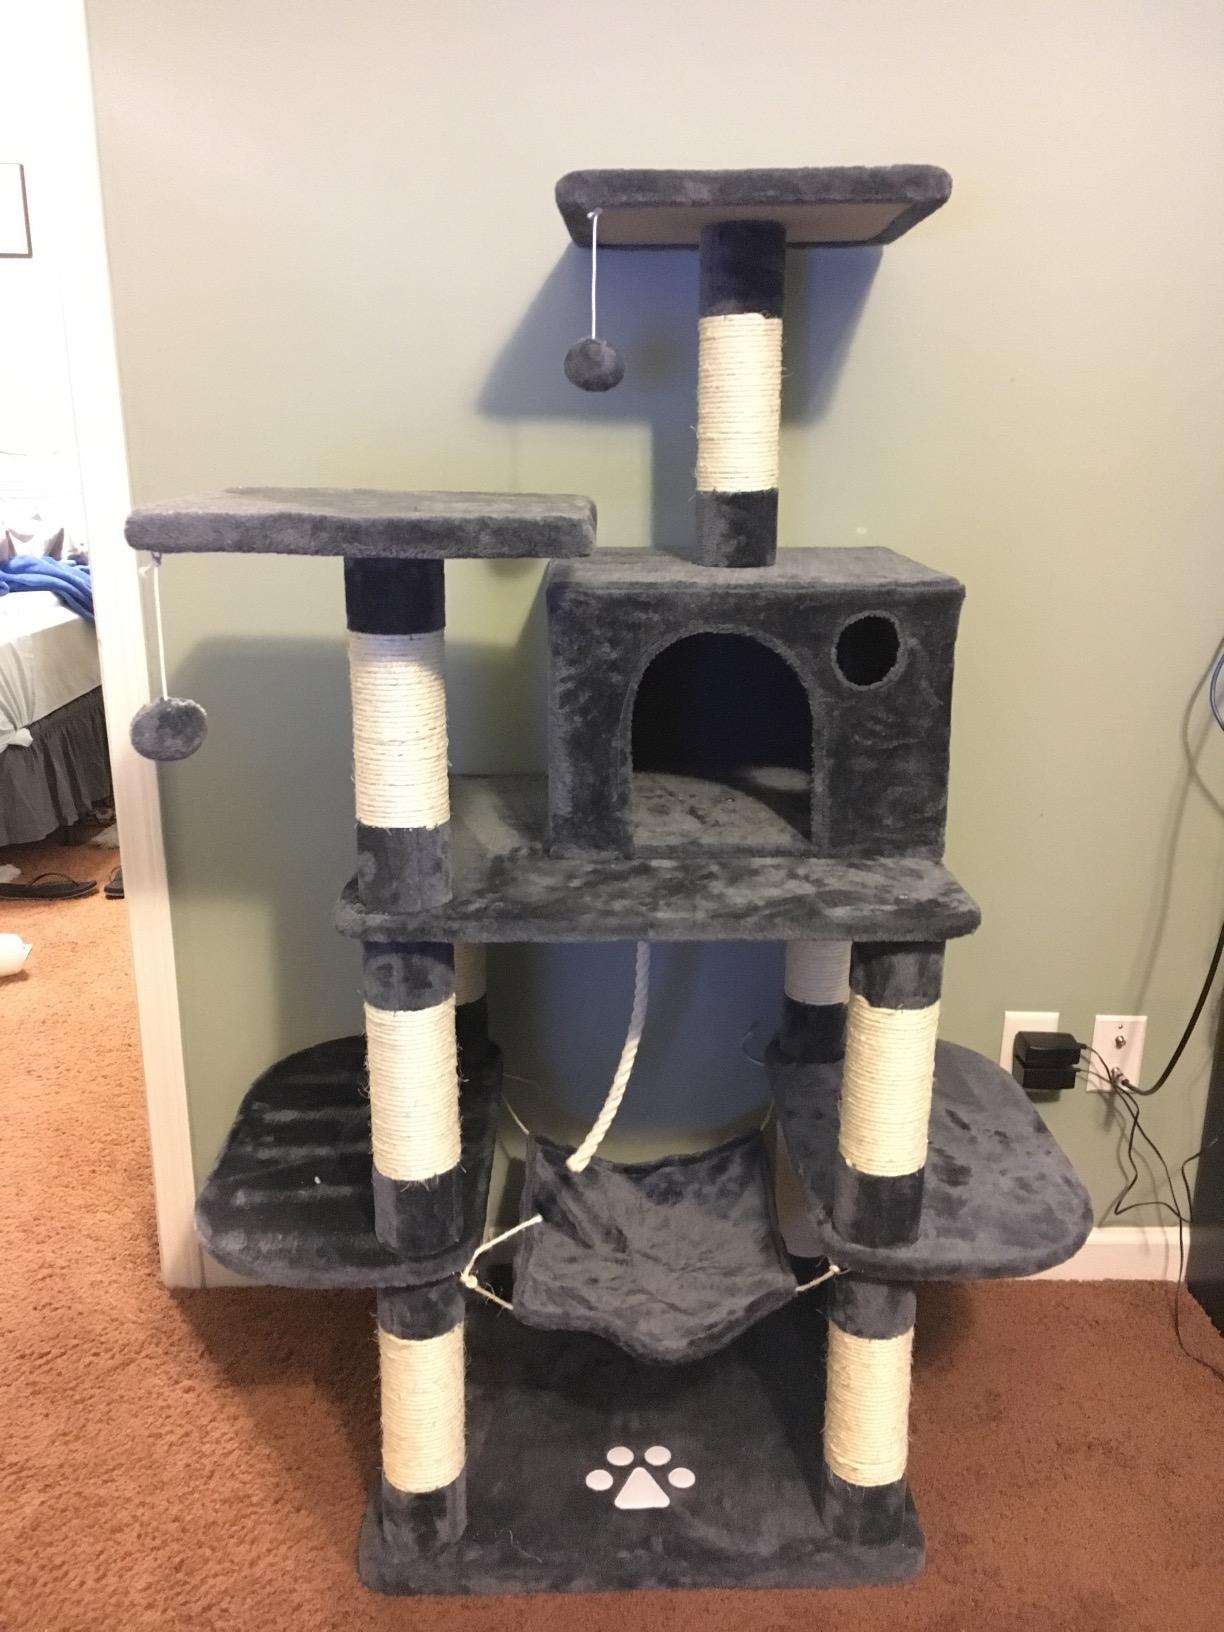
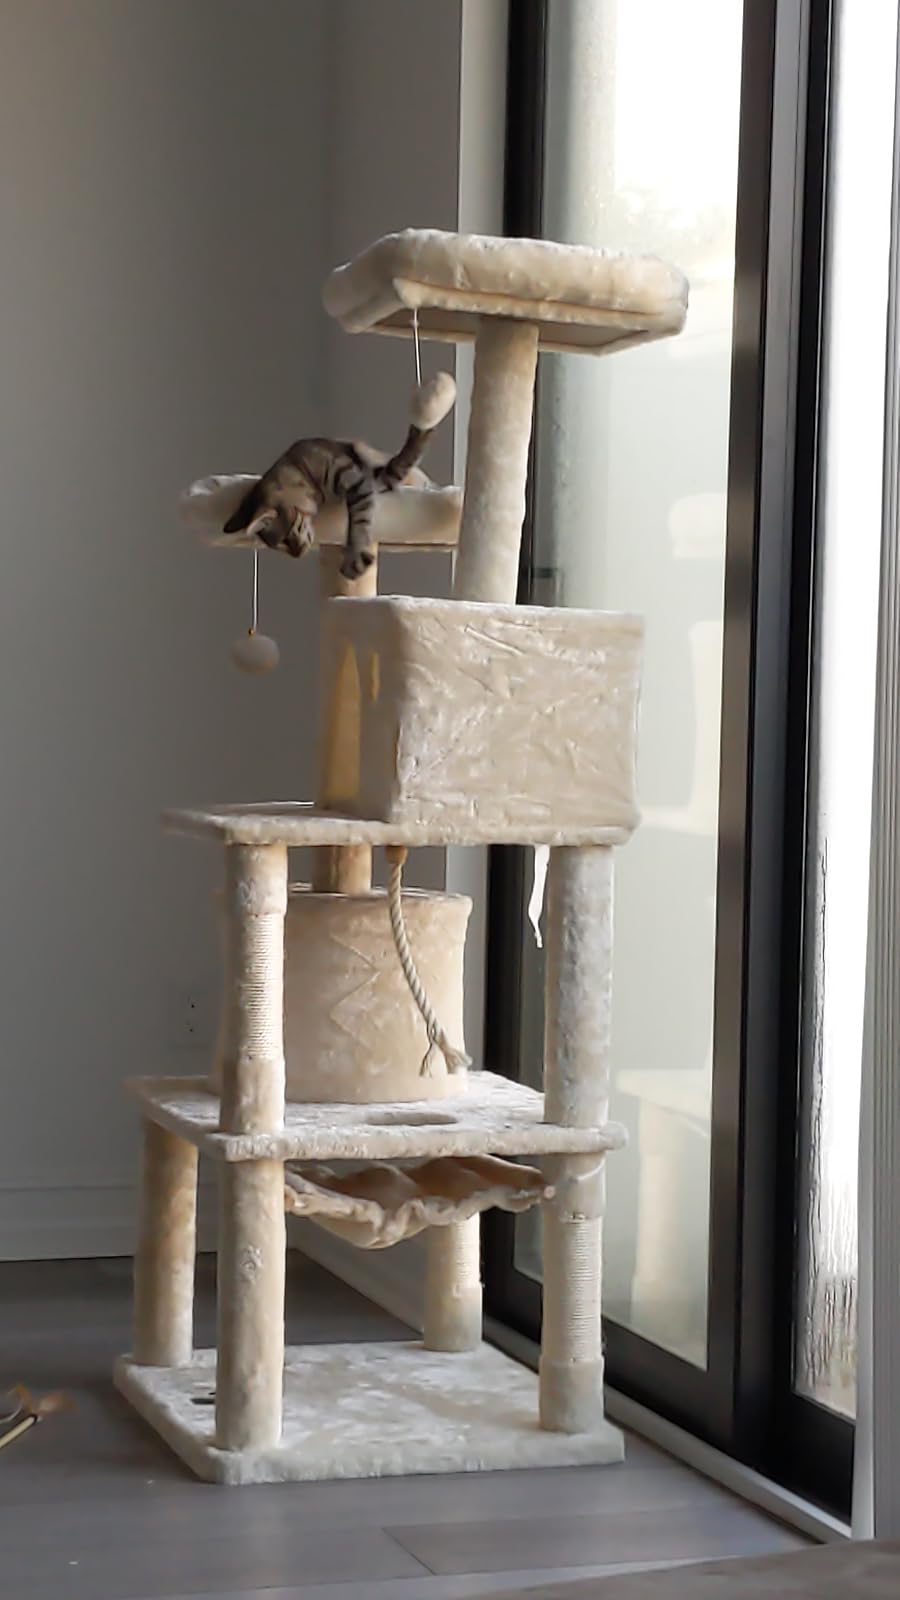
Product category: items_cat tree
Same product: no